Nick Lowery

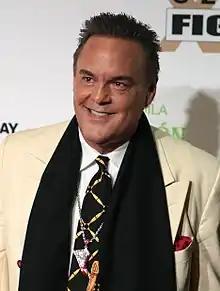
Lowery in 2018

Dominic Gerald Lowery (born May 27, 1956) is an American former professional football player who was a kicker in the National Football League (NFL). In his career he played for the New England Patriots, Kansas City Chiefs, and New York Jets. He played college football for the Dartmouth Big Green. Lowery was selected to the Pro Bowl three times and when he retired was ranked first in field goal percentage and also had the most field goals in NFL history. he was 16th on the NFL's list of all-time scoring leaders, and is the Chiefs' all-time leading scorer, with 1,466 points in his 14 seasons with the club.